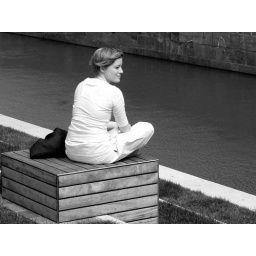
Meditation in white 3 B&W, red filter